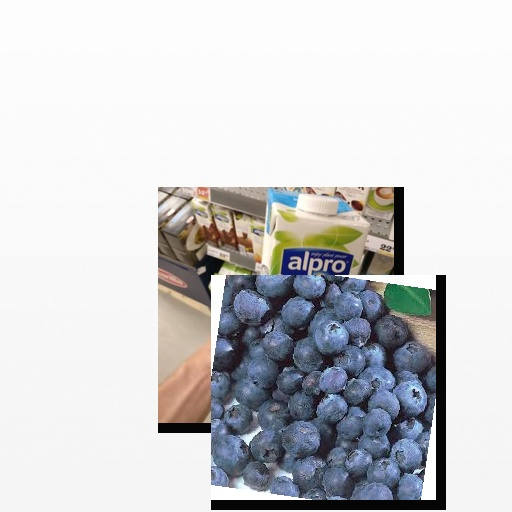
Food items: blueberry, soy_milk